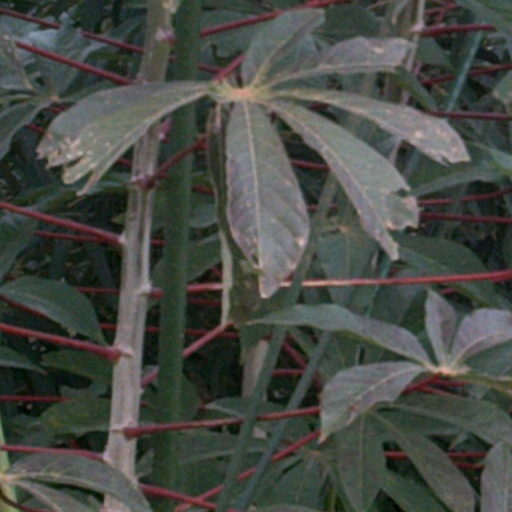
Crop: cassava